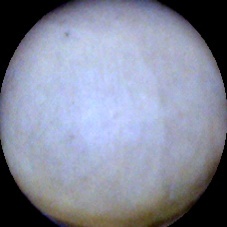
Label: Intact